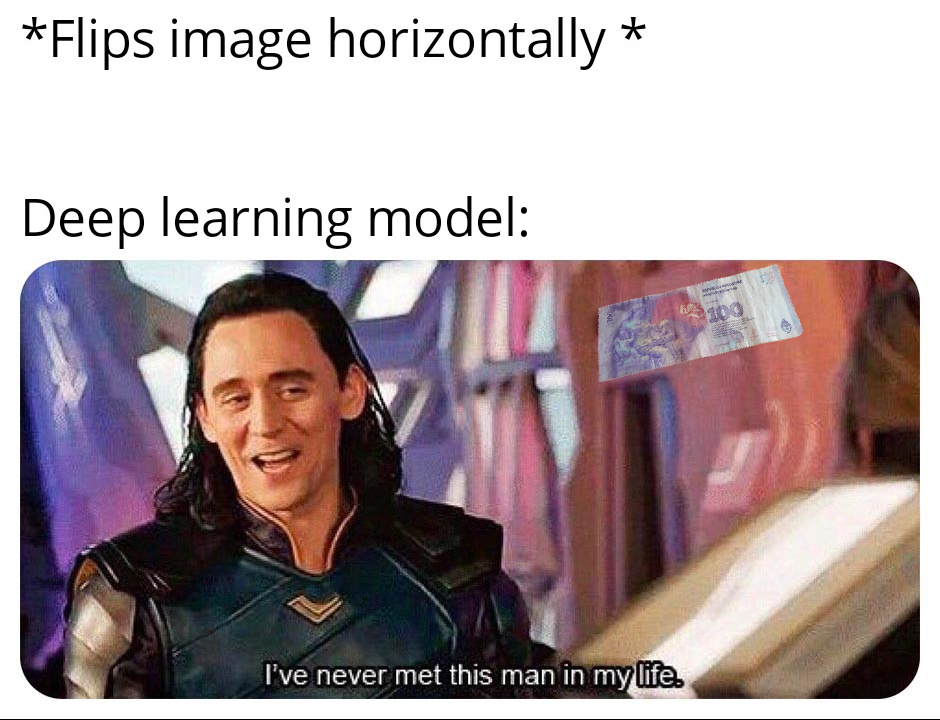
Denominación: 100